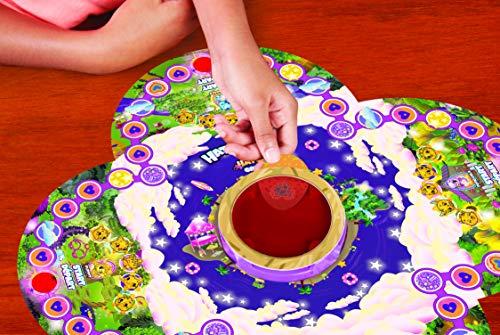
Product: Hatchimals Season 3 Game - Team Hatch
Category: Toys & Games | Games & Accessories
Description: Features favorite characters from the adorable world of hatchimals.
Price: $14.88
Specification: ProductDimensions:2.3x8x10.5inches|ItemWeight:13.1ounces|ShippingWeight:13.1ounces(Viewshippingratesandpolicies)|ASIN:B07RYBJ4QN|Itemmodelnumber:6051266|Manufacturerrecommendedage:5-7years